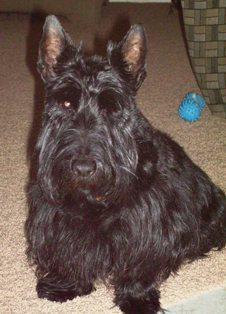
Scotch_terrier